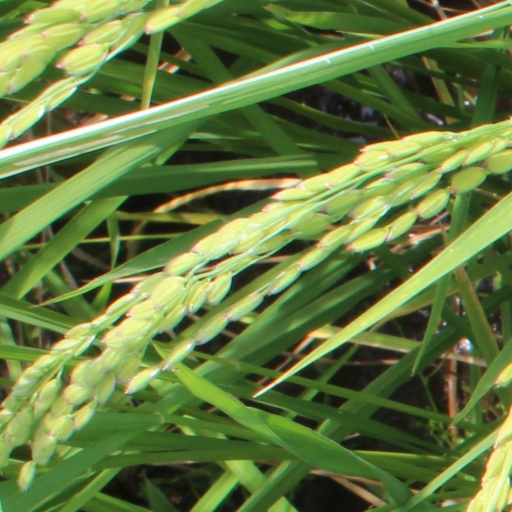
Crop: rice